Anini

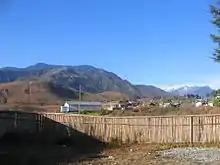
Buildings of Anini, seen across a fence

Although remote, the town has basic infrastructure. There is a government hospital, district library, police station, and accommodation for visitors in the Circuit House. The two schools in Anini are the Government Higher Secondary School of Anini, a school run by the Government of Arunachal Pradesh and affiliated to the Central Board of Secondary Education (CBSE) that has 450 students on roll, and Jawahar Navodaya Vidalaya, which is also a hostel for students. Dr. Saga Migri is the medical superintendent at the hospital. which is used by the Arunachal Helicopter Service for transportation and by other helicopters bringing in supplies from Roing.